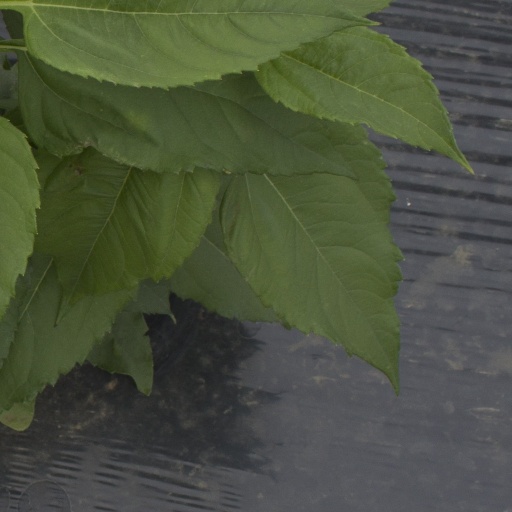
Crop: Jerusalem artichoke